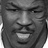
Emotion: sad